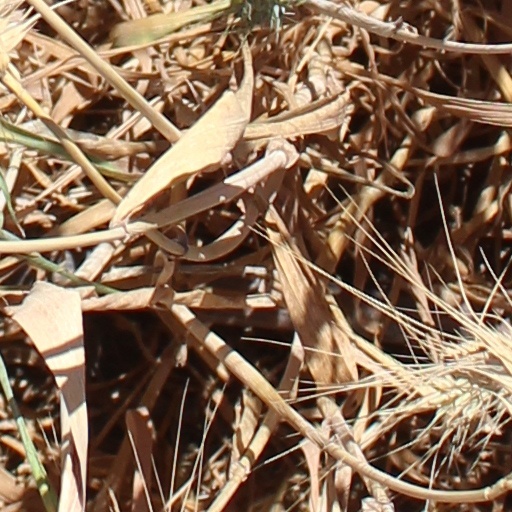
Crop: wheat